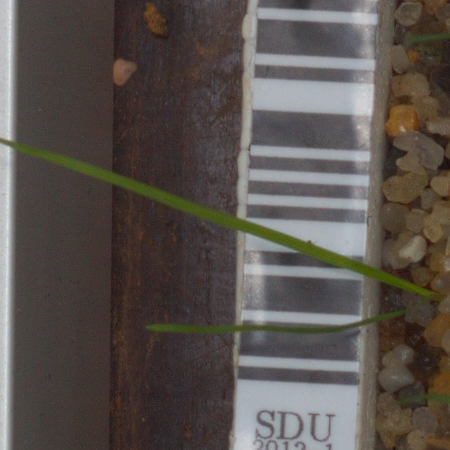
Label: loose_silkybent